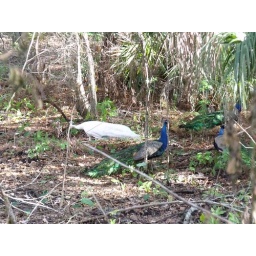
peacocks with white peacock in the forest